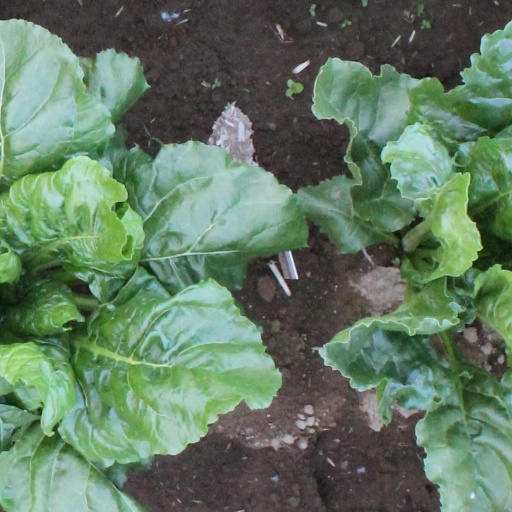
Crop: sugar beet